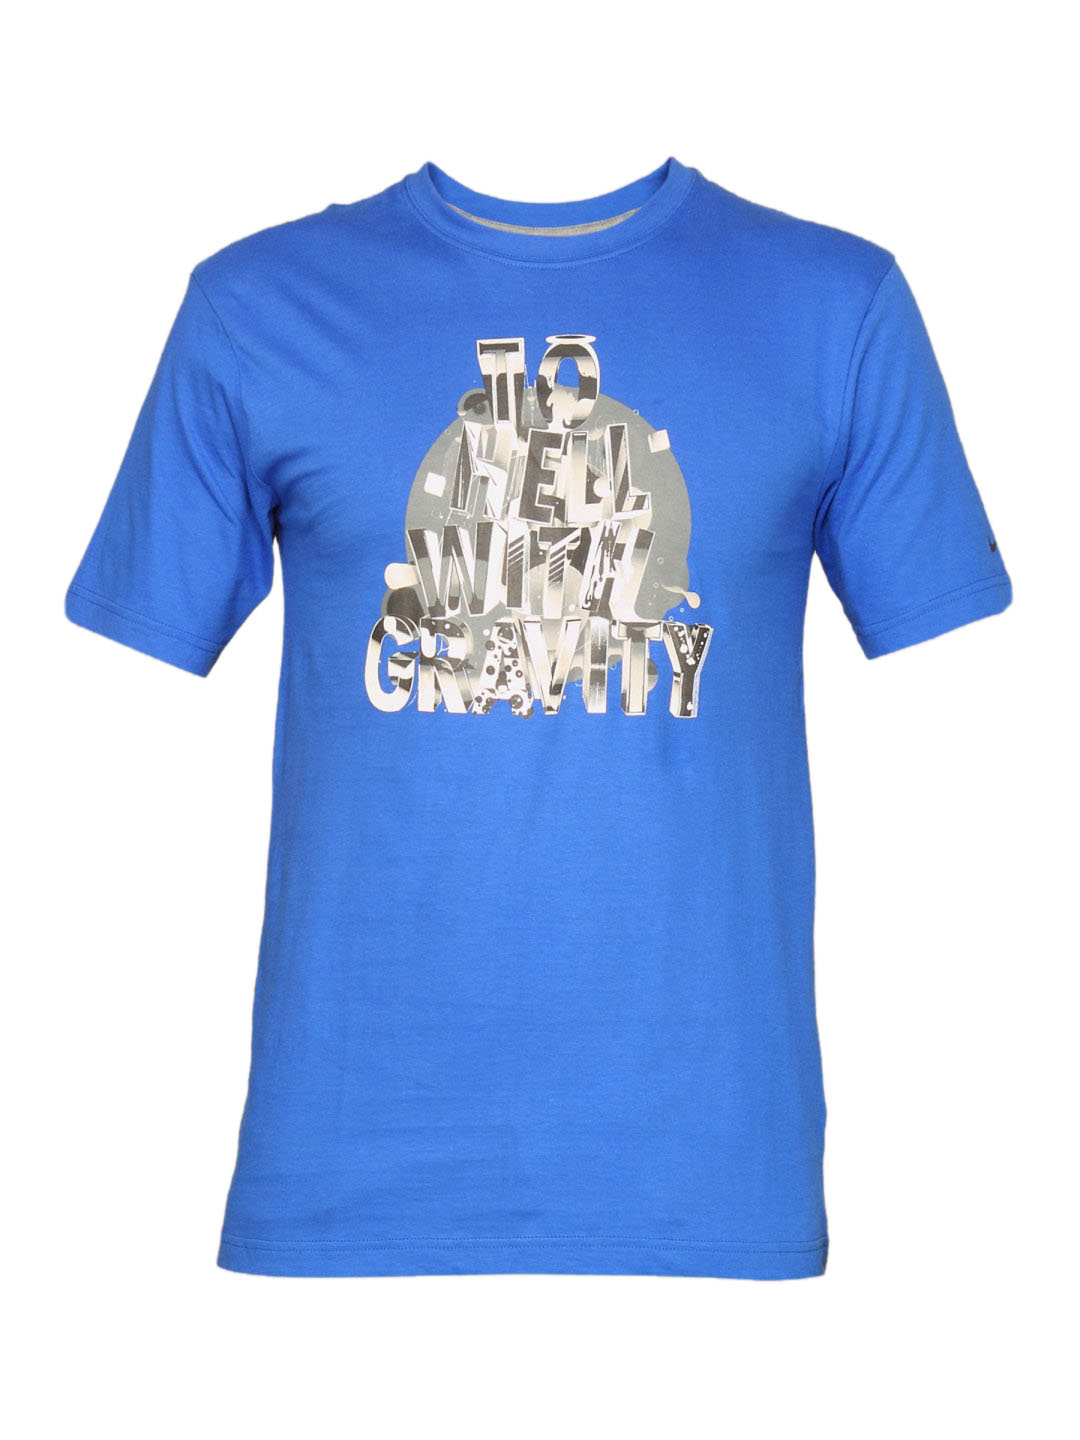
Nike Men's Casual Blue T-shirt
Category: Apparel / Topwear / Tshirts
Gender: Men
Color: Blue
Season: Summer 2011
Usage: Casual